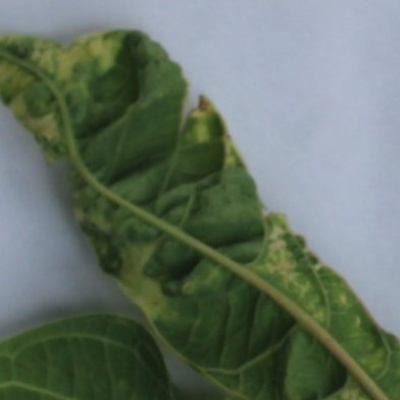
Crop: Cassava
Condition: mosaic